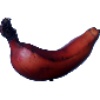
Label: Banana Red 1